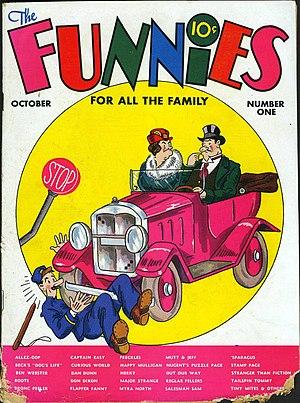
Couverture du premier numéro de The Funnies édité par Dell Comics daté d'octobre 1936
Dell Comics est une filiale de la maison d'édition américaine Dell Publishing fondée en 1921 par George T. Delacorte, Jr. Dès 1929, Dell Publishing s'intéresse à l'édition de bandes dessinées mais il faut attendre 1936 pour qu'elle se lance vraiment sur ce marché en expansion lorsqu'elle publie Popular Comics. À la fin des années 1930, la maison d'édition s'associe à la Western Publishing et à The Walt Disney Company pour publier des adaptations et des histoires originales mettant en scène les personnages Disney. Elle devient alors un éditeur important. D'autres héros de dessins animés sont par la suite aussi adaptés en comics tout comme plusieurs films ou séries télévisées. Jusque dans les années 1950, Dell Comics est le premier éditeur de comics avec des titres se vendant à plusieurs millions d'exemplaires comme Walt Disney's Comics and Stories.
The Funnies est le nom de deux périodes de bande dessinée américains publiés par Dell. Le premier, grande revue au format tabloïd précurseur des comic books, connut 36 numéros en 1929-1930. Le second, un comic book de plein droit, en connut 288 entre 1936 et 1962, 65 sous ce nom jusqu'en 1942 et les autres sous le titre New Funnies.